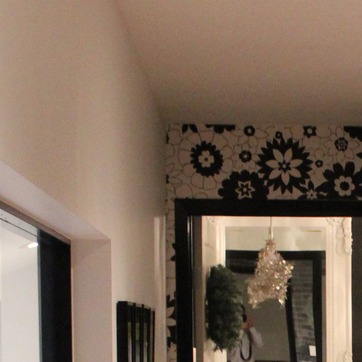
Material: wallpaper